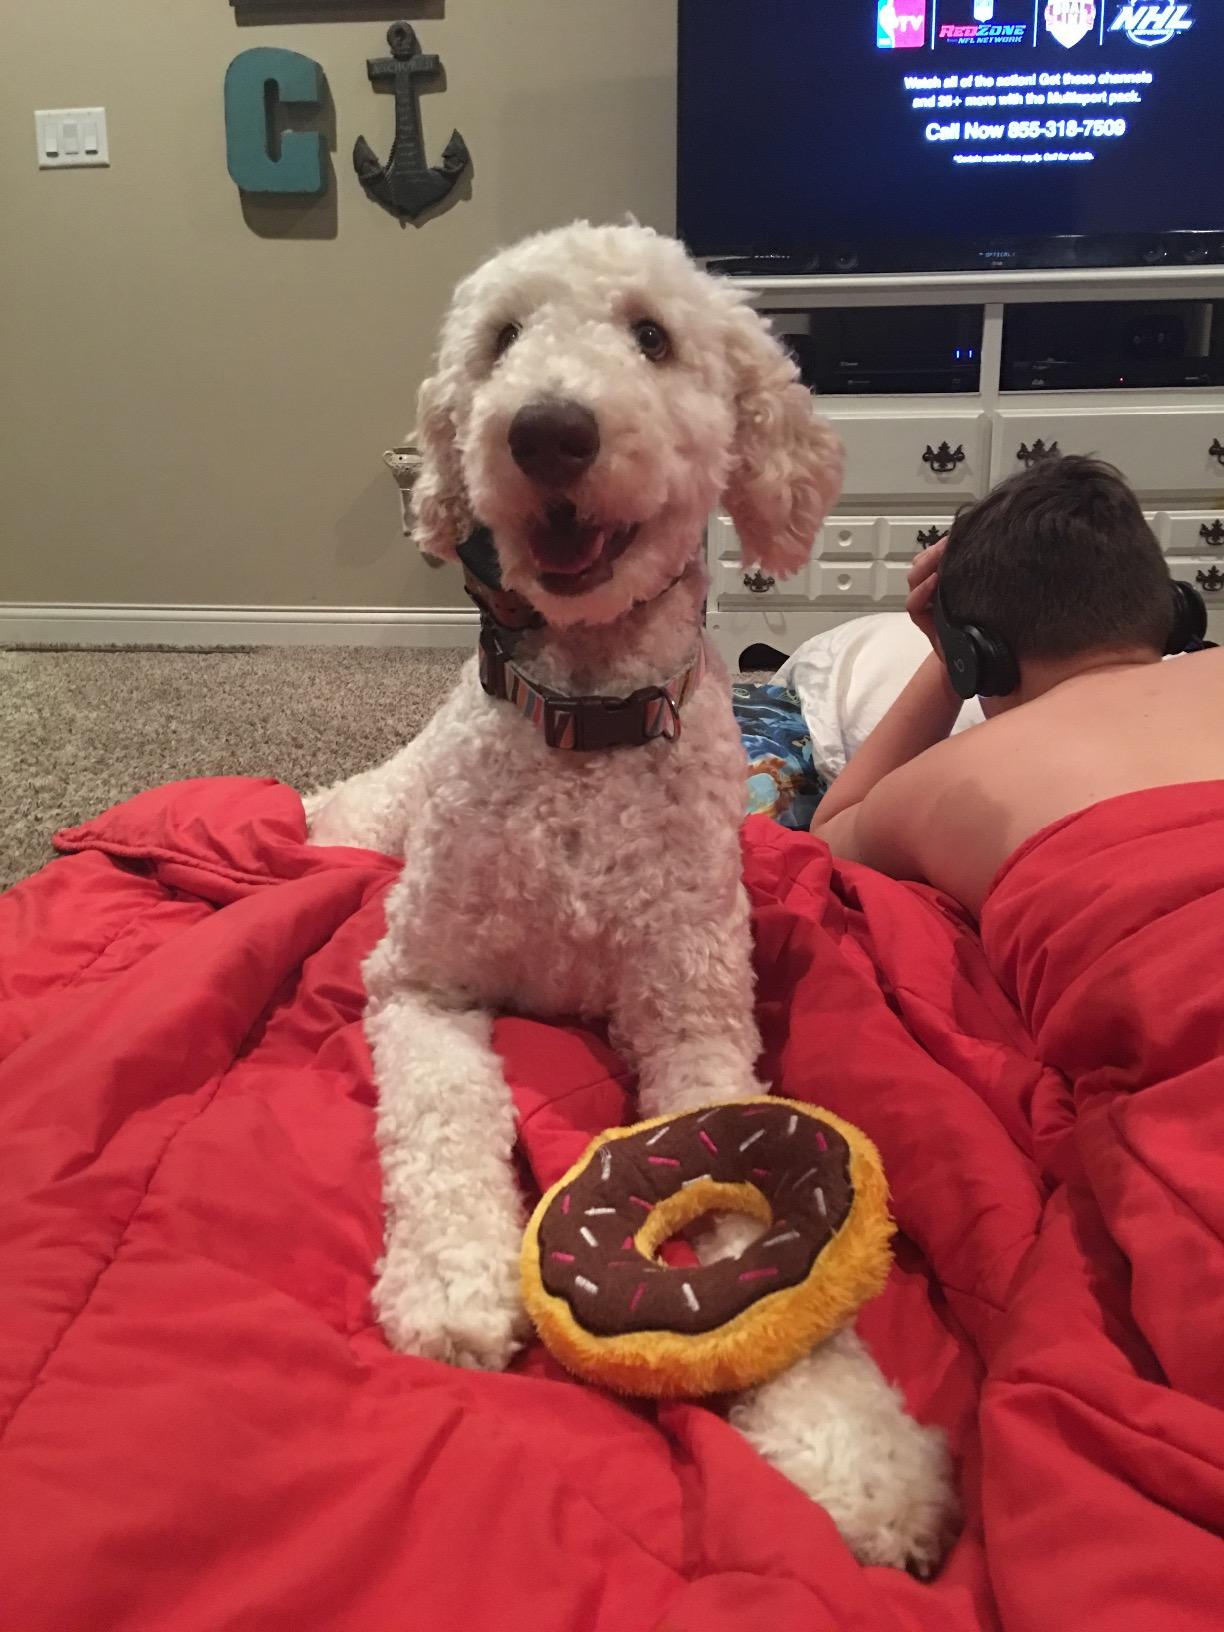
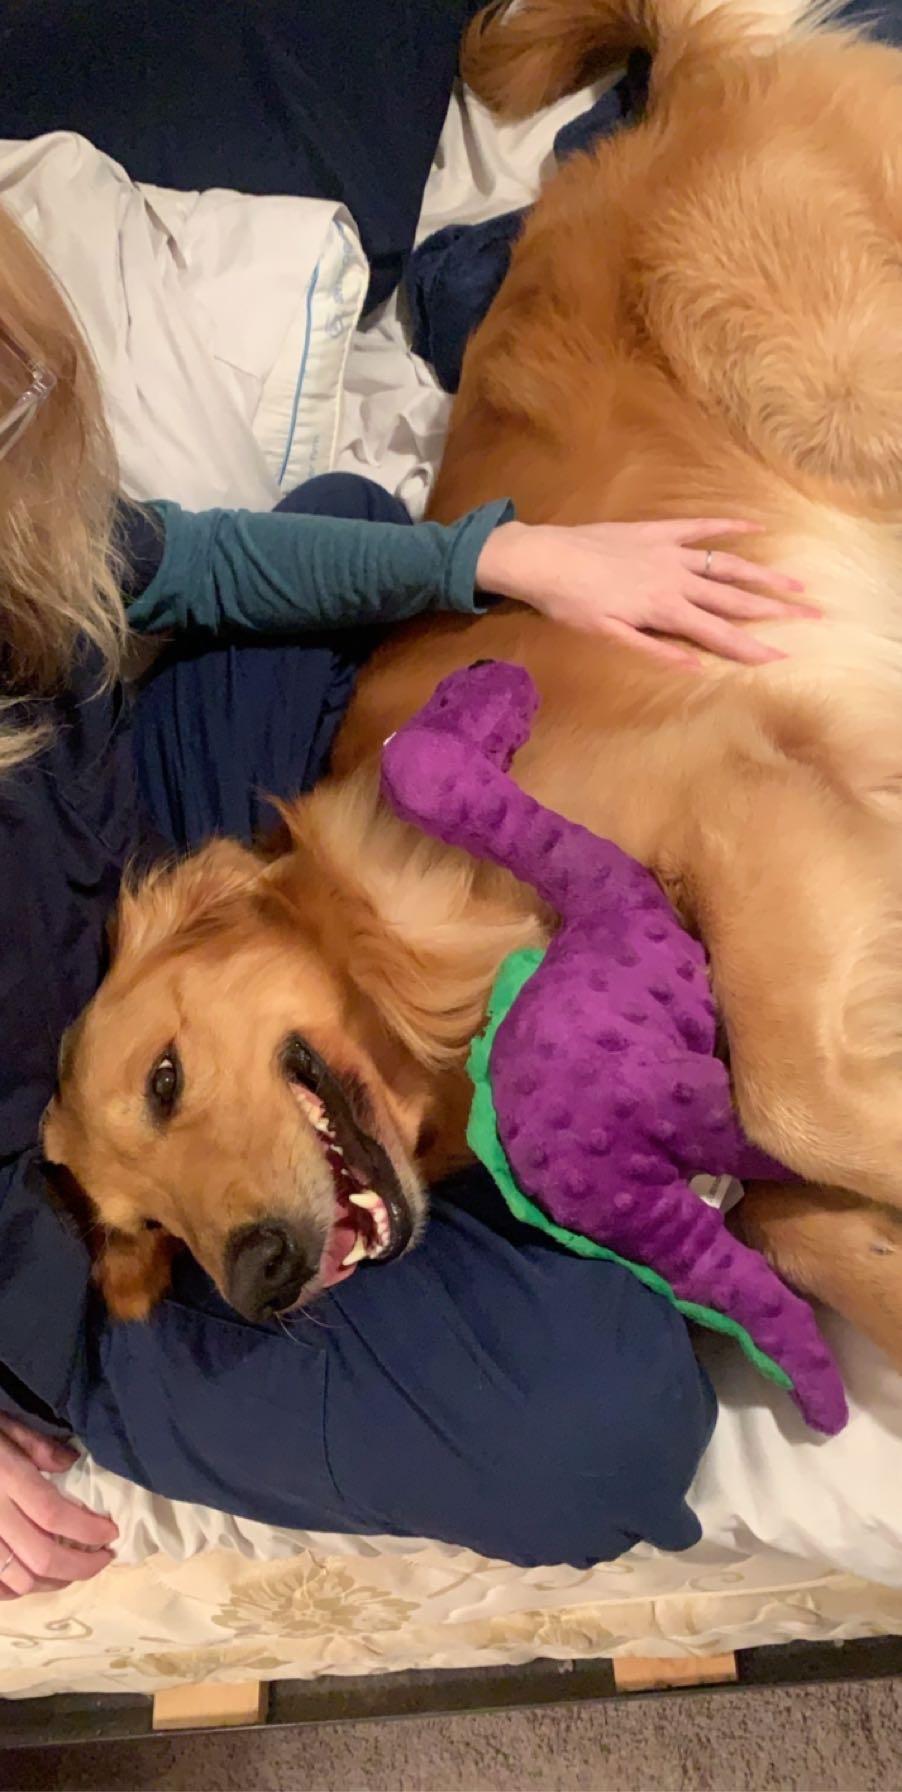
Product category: items_toy
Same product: no